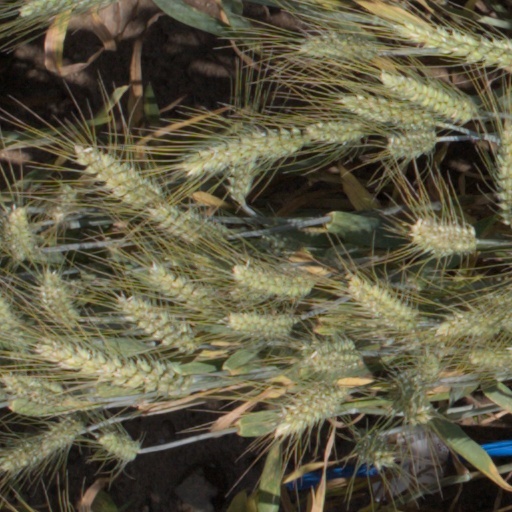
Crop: wheat